Princess Louise of Denmark (1875–1906)

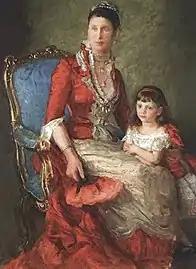
Princess Louise with her mother, Crown Princess Louise. Painting by Laurits Tuxen, 1883.

Princess Louise was born on 17 February 1875 in Frederik VIII's Palace, an 18th-century palace which forms part of the Amalienborg Palace complex in central Copenhagen, during the reign of her paternal grandfather, King Christian IX. She was the third child and first daughter of Crown Prince Frederick of Denmark and his wife Louise of Sweden. Her father was the eldest son of King Christian IX of Denmark and Louise of Hesse-Kassel, and her mother was the only daughter of King Charles XV of Sweden and Norway and Louise of the Netherlands. She was baptised with the names "Louise Caroline Josephine Sophie Thyra Olga", and was known as Princess Louise (namesake of her mother, as well as her paternal and maternal grandmothers).